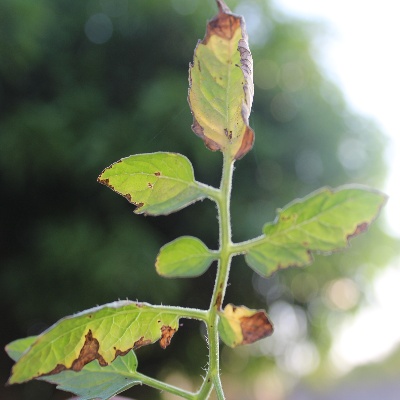
Crop: Tomato
Condition: leaf blight